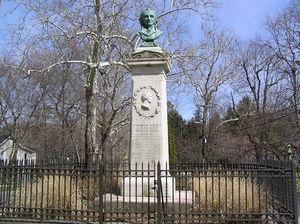
Thomas Paine, né le 29 janvier 1737 à Thetford en Grande-Bretagne et mort le 8 juin 1809 à New York aux États-Unis, est un intellectuel, pamphlétaire, révolutionnaire britannique, américain et français. Il est connu pour son engagement durant la révolution américaine en faveur de l'indépendance des treize colonies britanniques en Amérique du Nord. Il a exposé ses positions dans un célèbre pamphlet intitulé Le Sens commun, publié quelques mois avant la signature de la Déclaration d’indépendance américaine en 1776.
New Rochelle ou La Nouvelle-Rochelle est une ville de la banlieue nord de New York, située dans le comté de Westchester, dans l'État de New York, aux États-Unis. La ville a été fondée en 1688 par des réfugiés huguenots, fuyant les persécutions exercées en France. Beaucoup de ces colons étaient des commerçants bourgeois originaires de la ville de La Rochelle, en France, suggérant ainsi le choix du nom de Nouvelle Rochelle, anglicisé en New Rochelle.